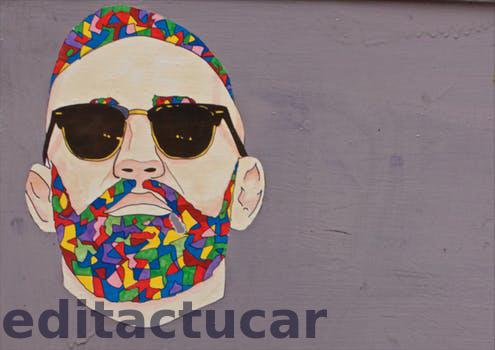
Label: Watermark